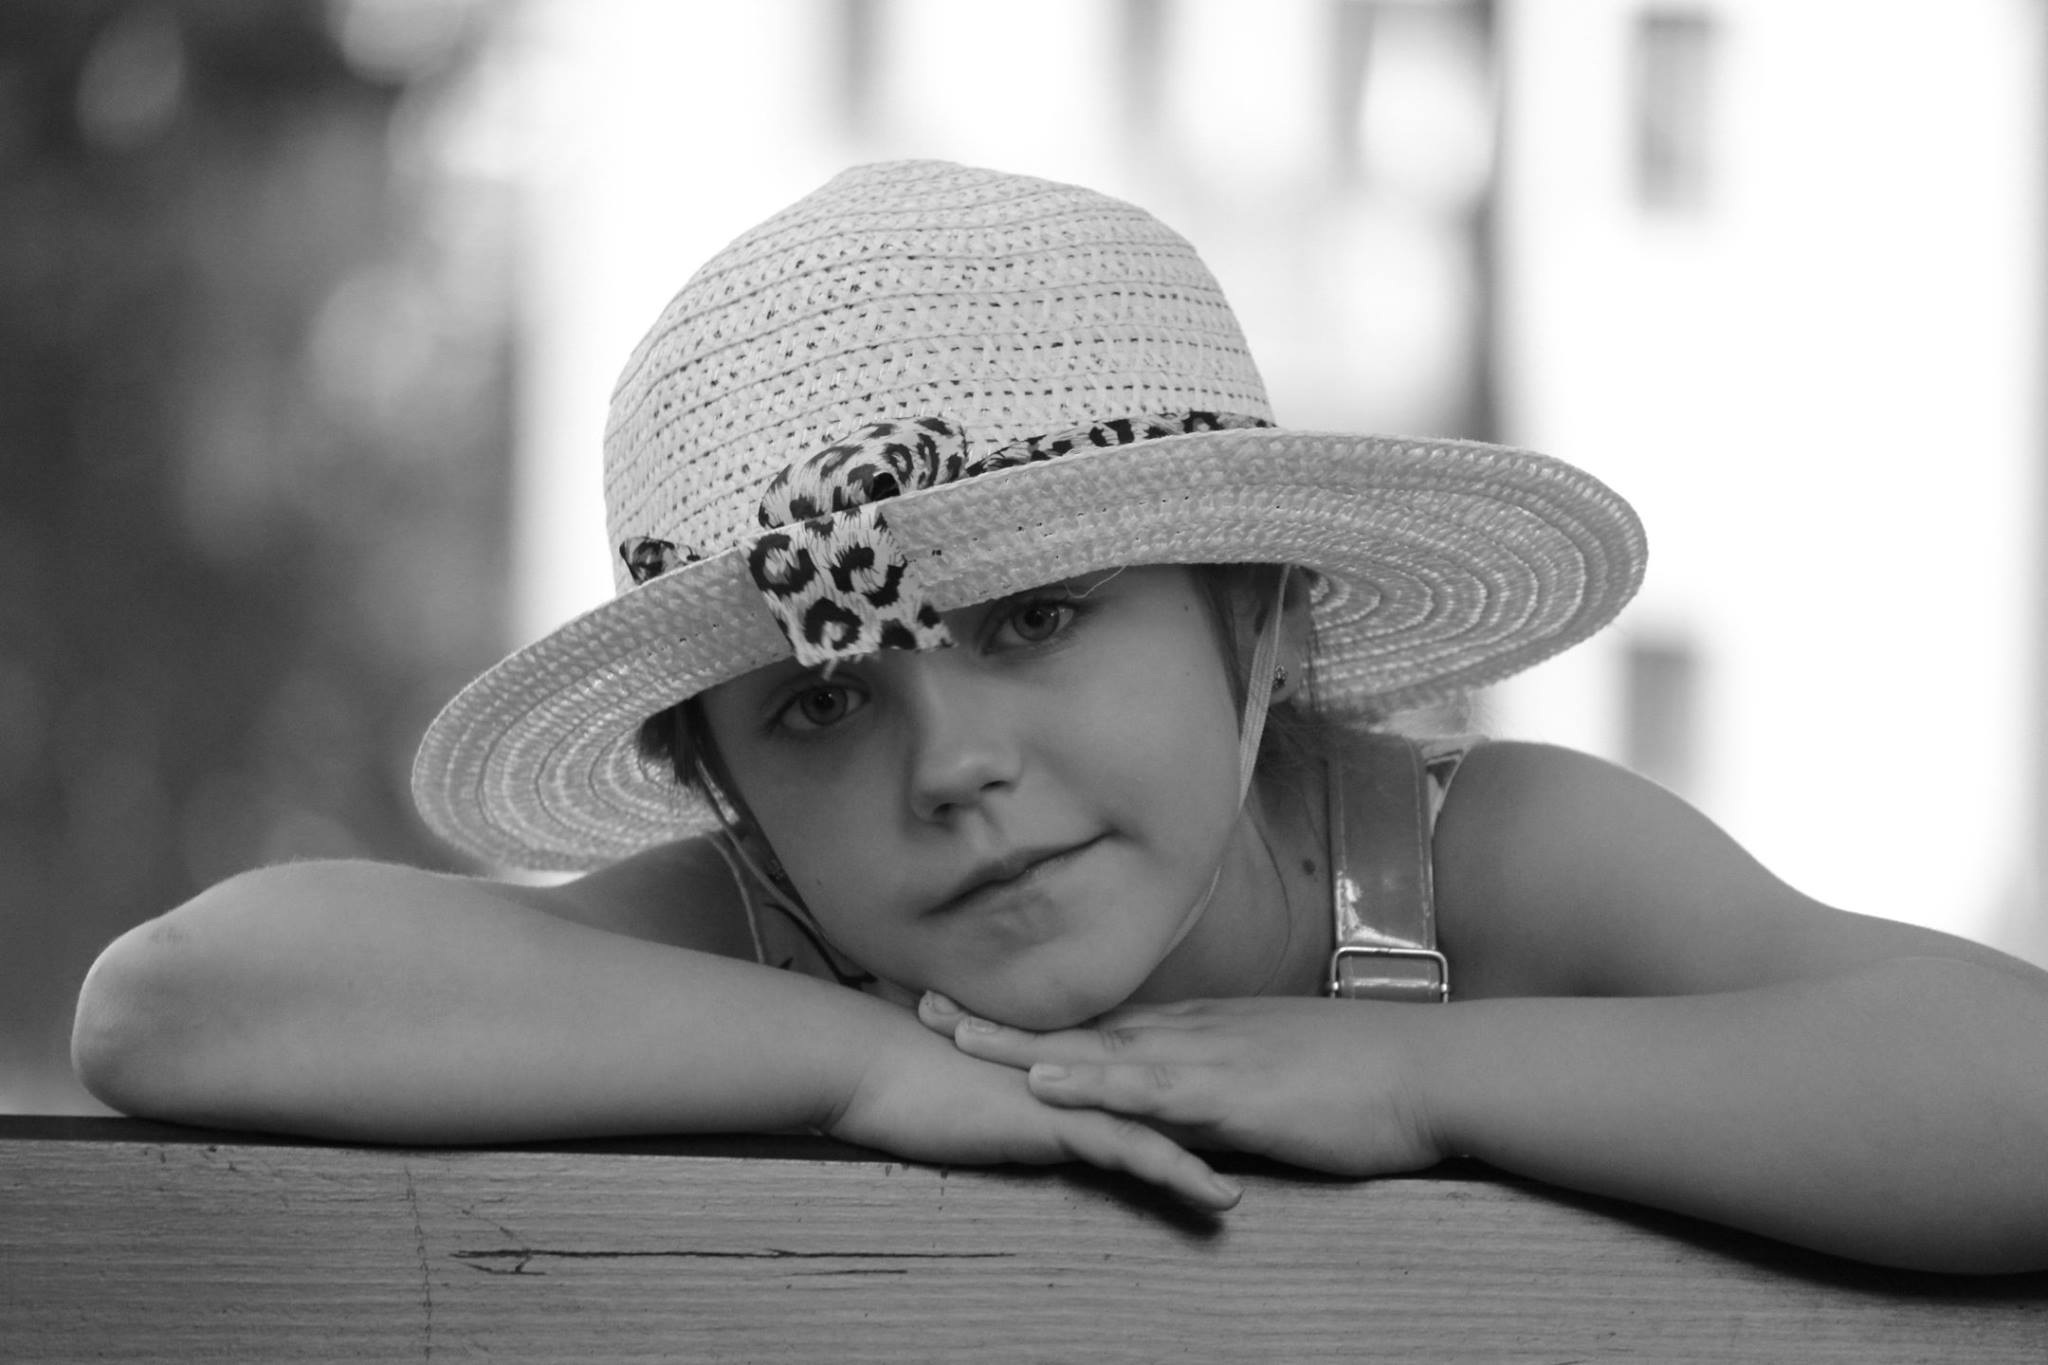
white, black, black and white, photograph, clothing, photography, beauty, monochrome photography, monochrome, hat, child, portrait photography, cap, model, photo shoot, portrait